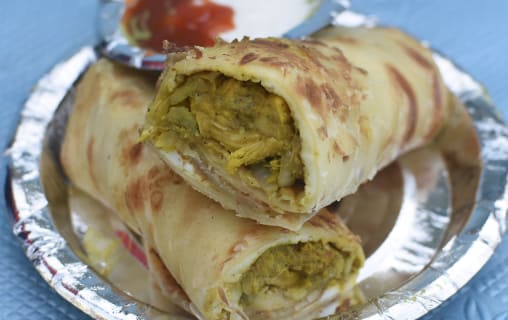
Dish: kaathi_rolls